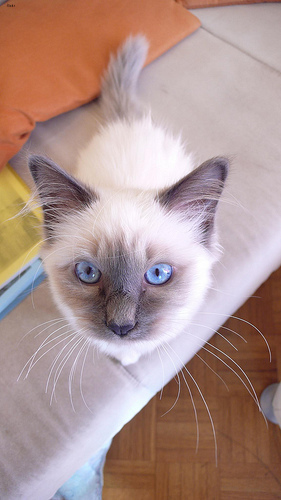
Animal: cat
Breed: birman